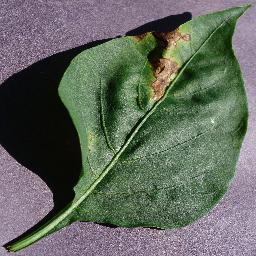
Label: Pepper,_bell___Bacterial_spot